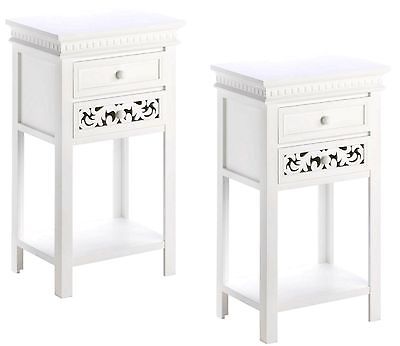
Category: table